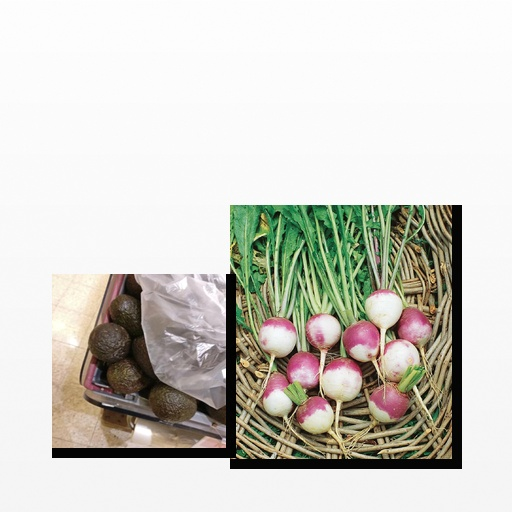
Food items: avocado, turnip